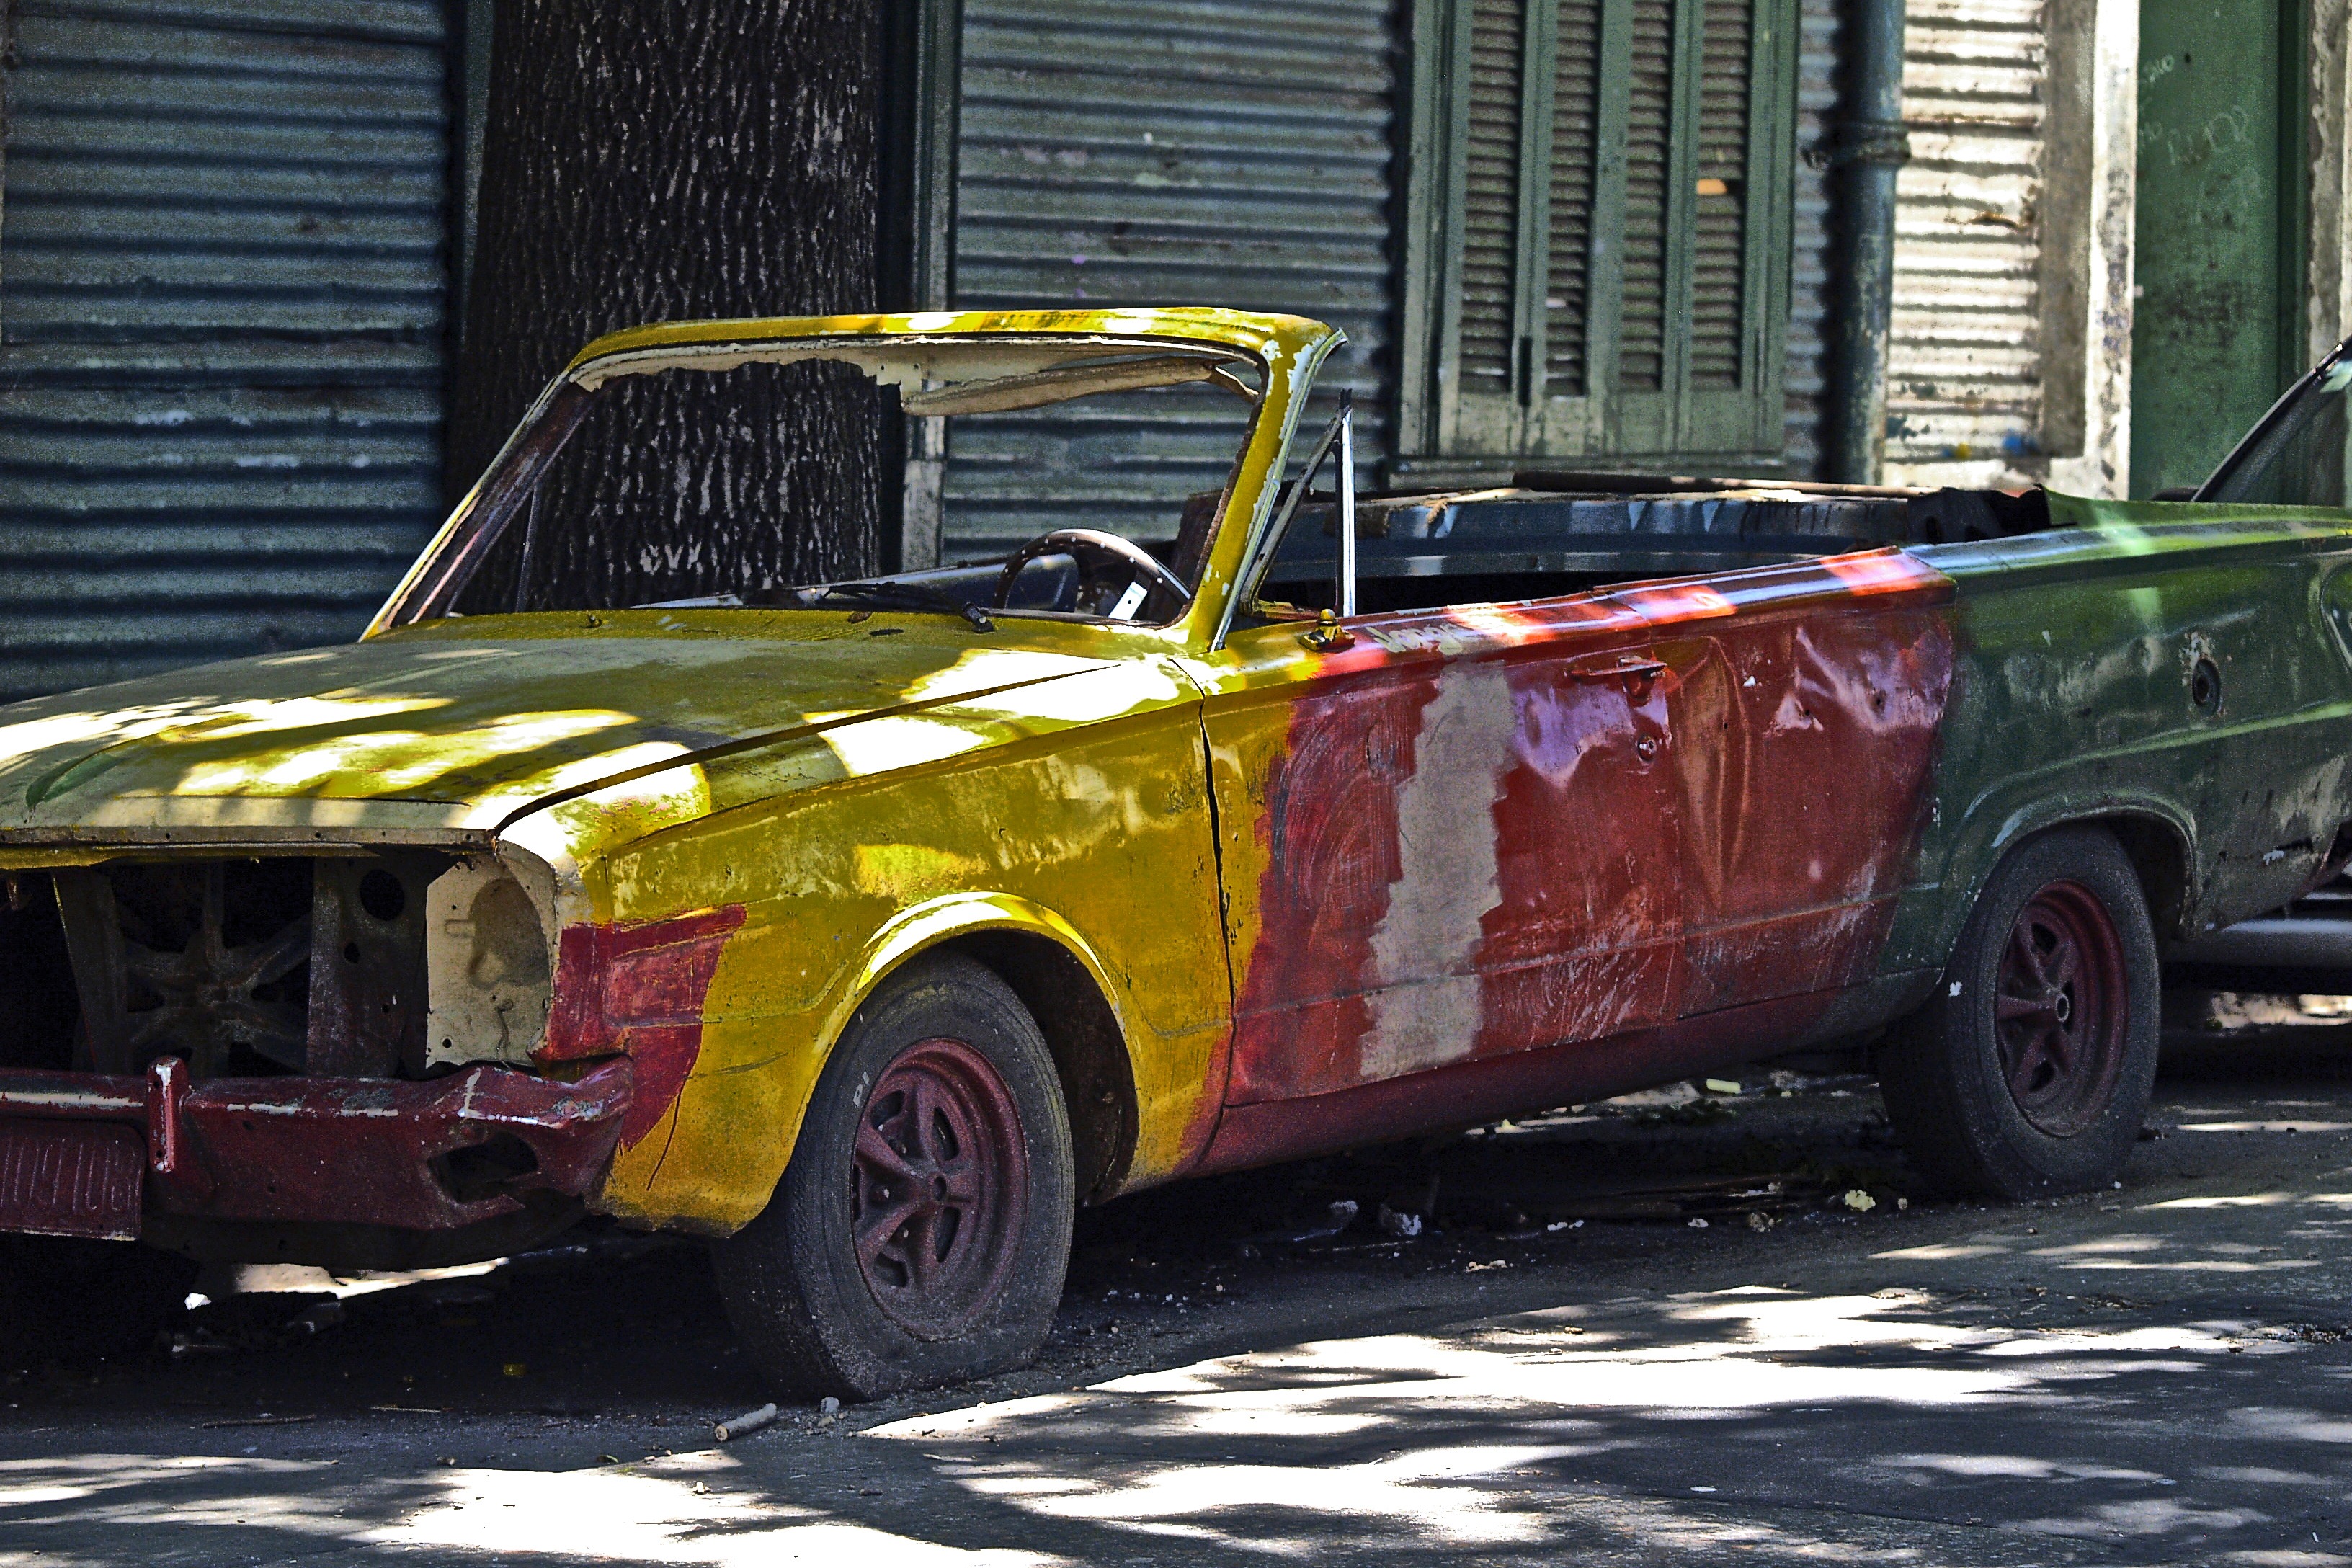
car, automobile, vehicle, colorful, motor vehicle, vintage car, sedan, argentina, classic, damaged, antique car, buenos aires, old truck, land vehicle, automobile make, compact car, family car